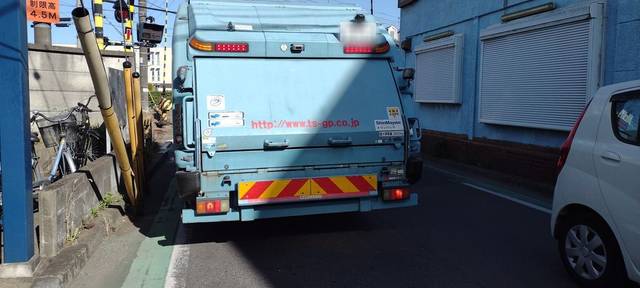
Region: Japan
Coordinates: 35.69, 139.425